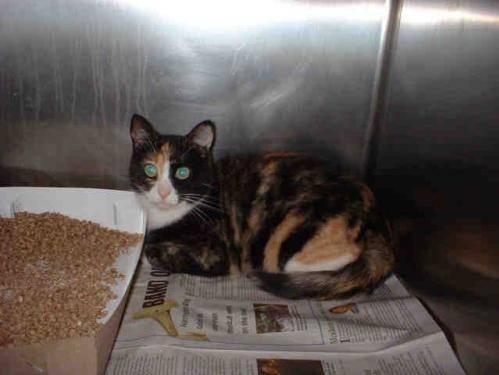
cat